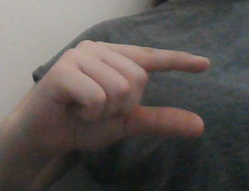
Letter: dal